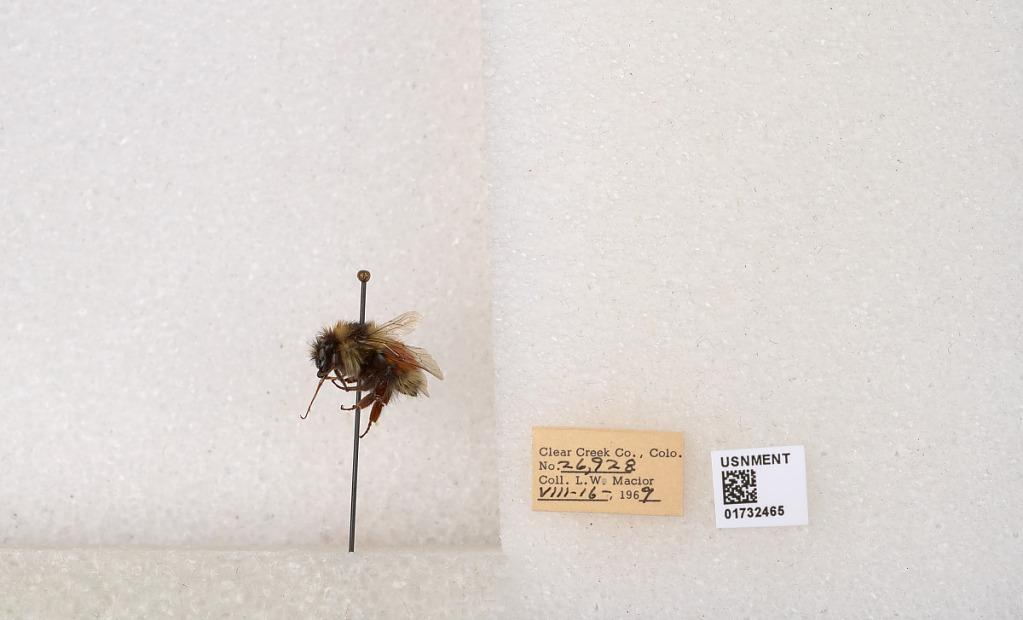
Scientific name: Bombus (Pyrobombus) sylvicola Kirby
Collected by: L. Macior
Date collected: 1969-8-16
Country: United States
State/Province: Colorado
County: Clear Creek
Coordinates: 39.7006, -105.694